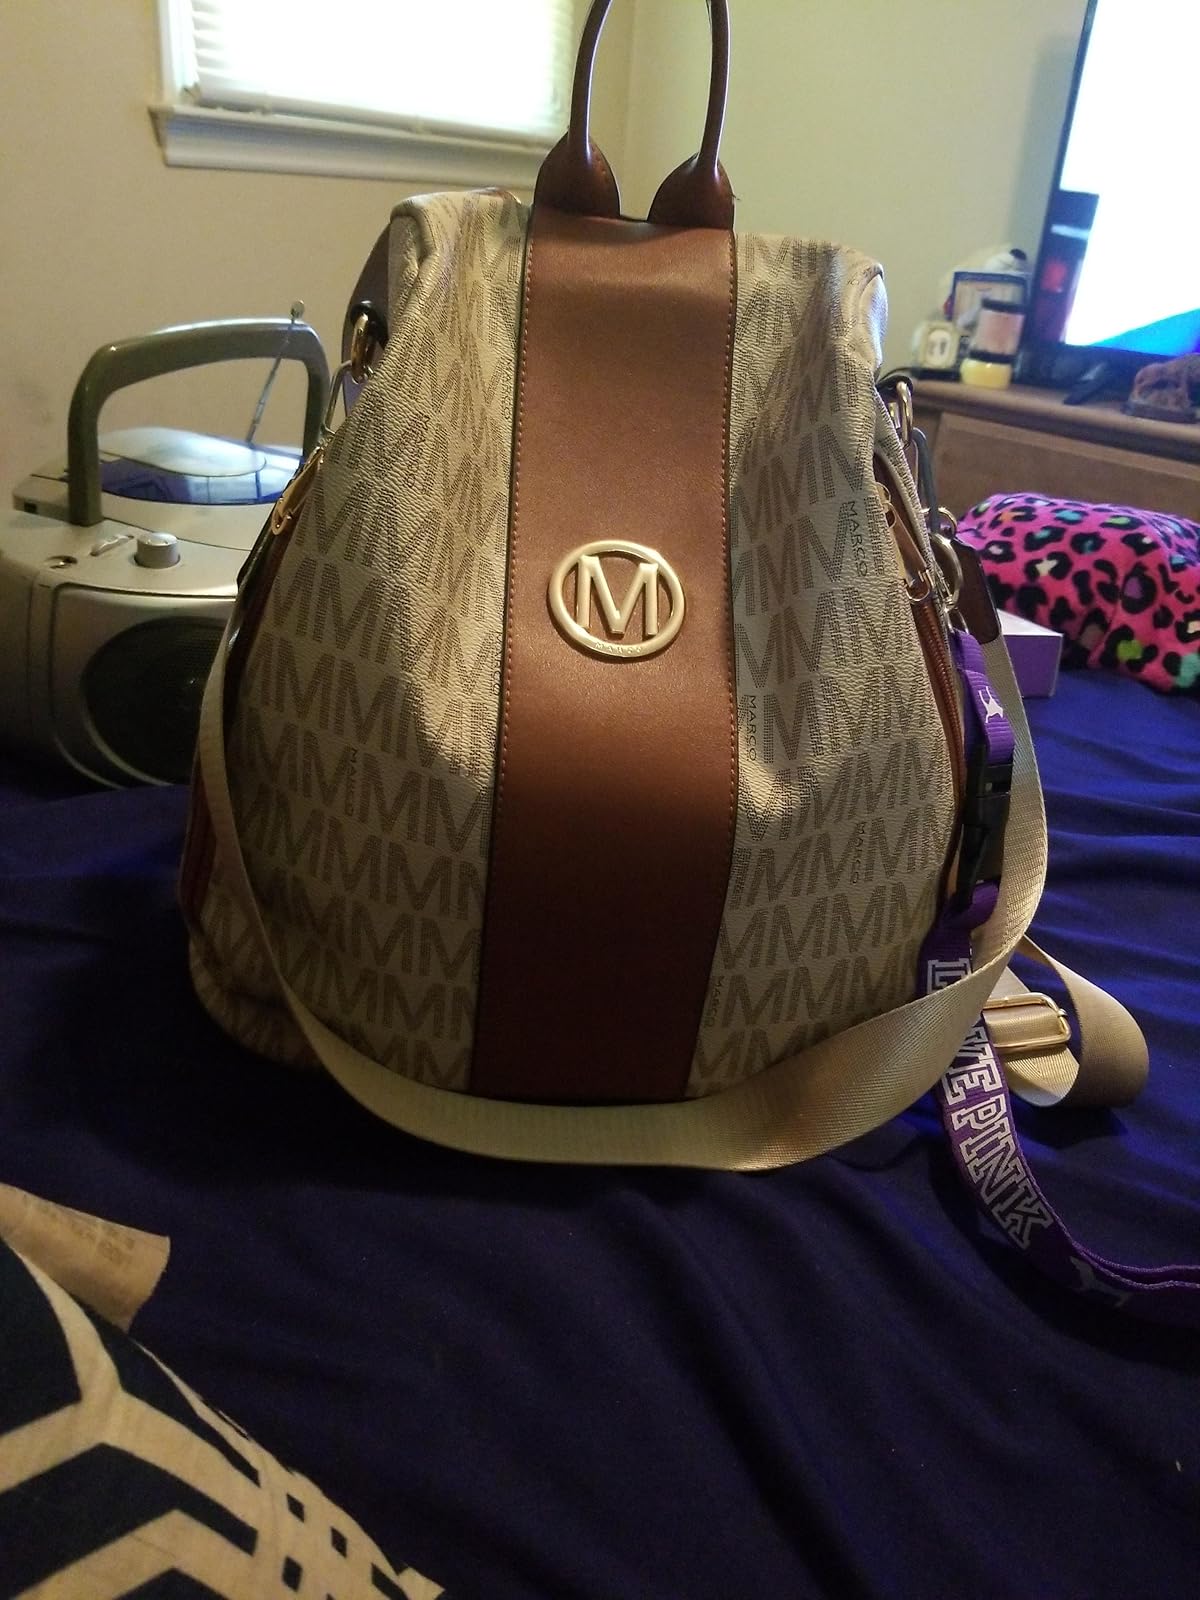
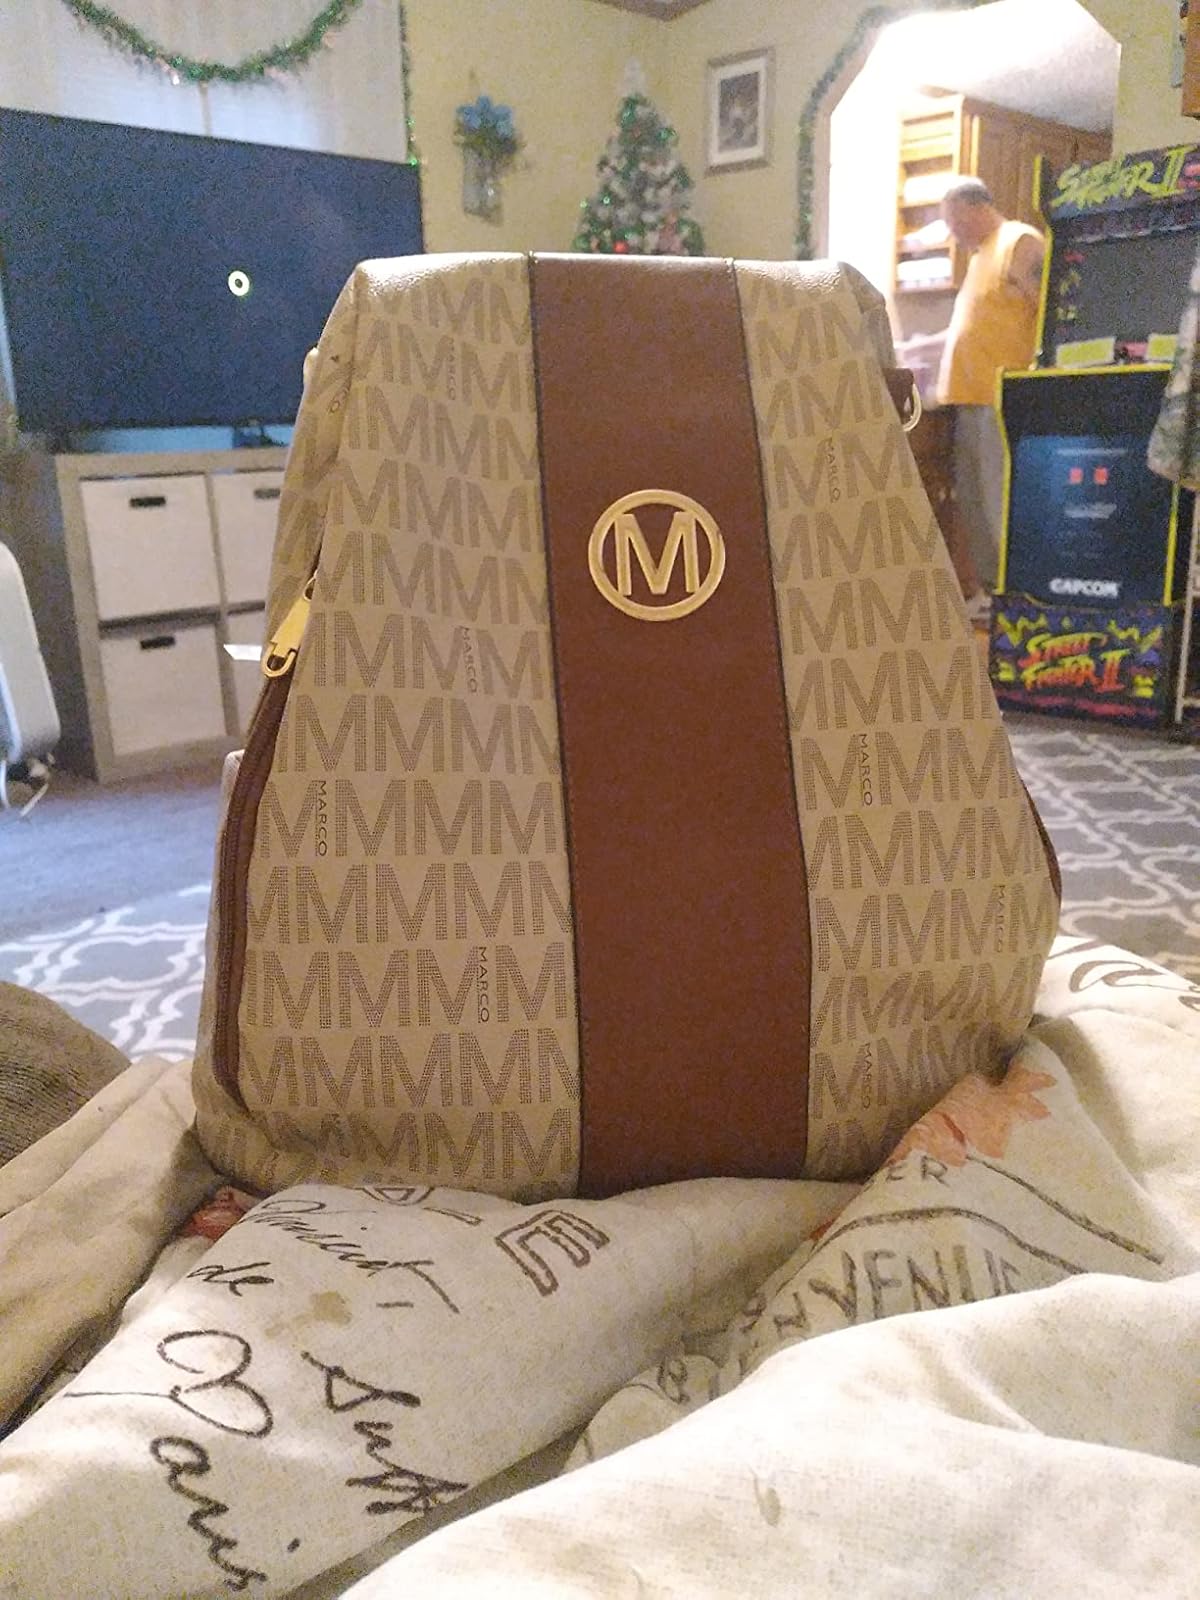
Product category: accessories_handbag
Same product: yes